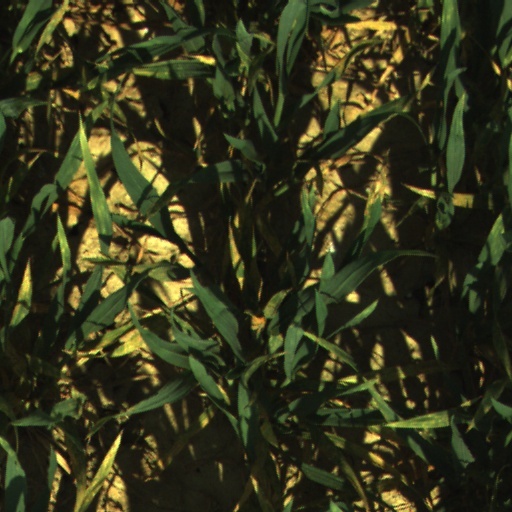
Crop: wheat